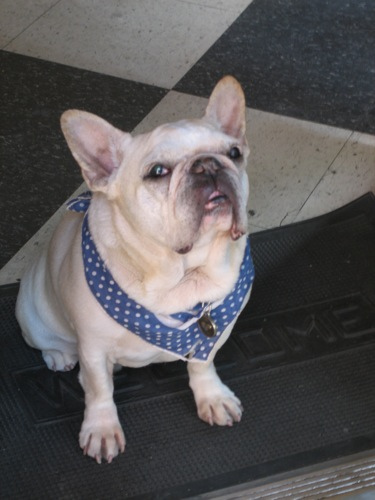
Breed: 1121-n000002-French_bulldog